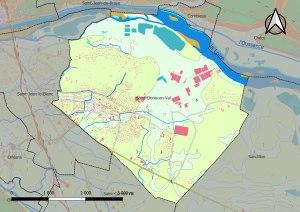
Saint-Denis-en-Val est une commune française située dans le département du Loiret, en région Centre-Val de Loire.